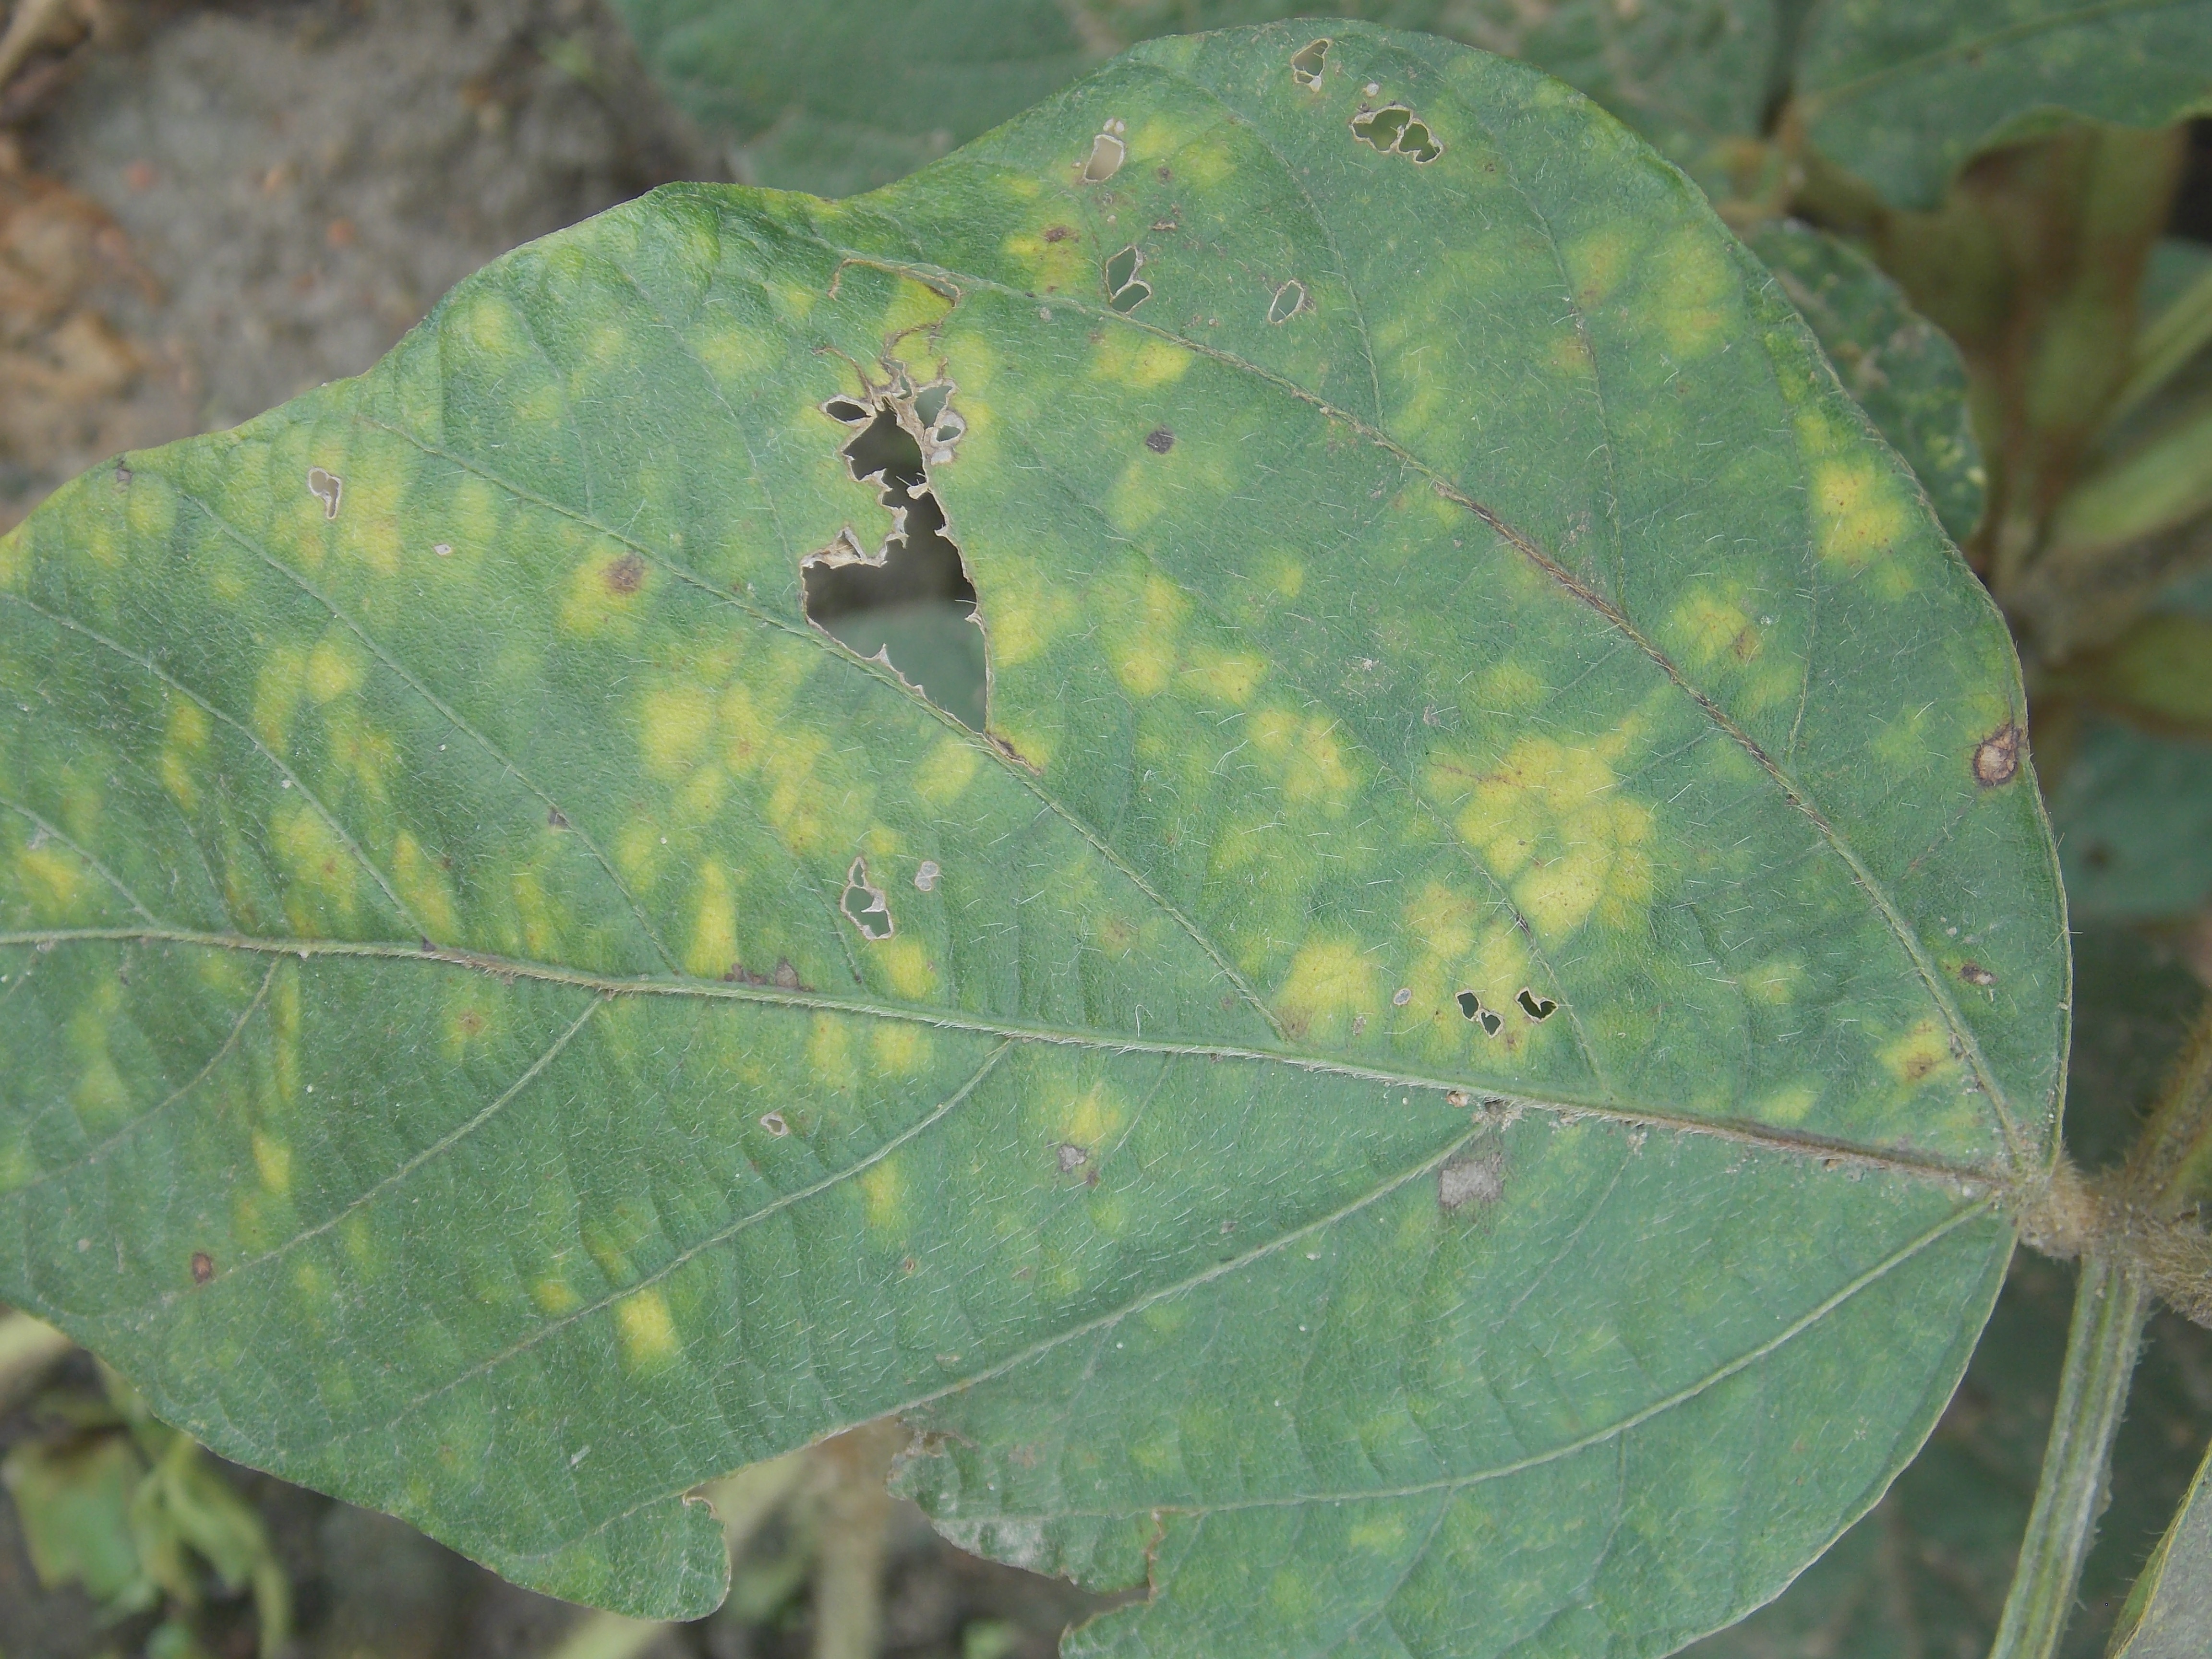
Label: Disease